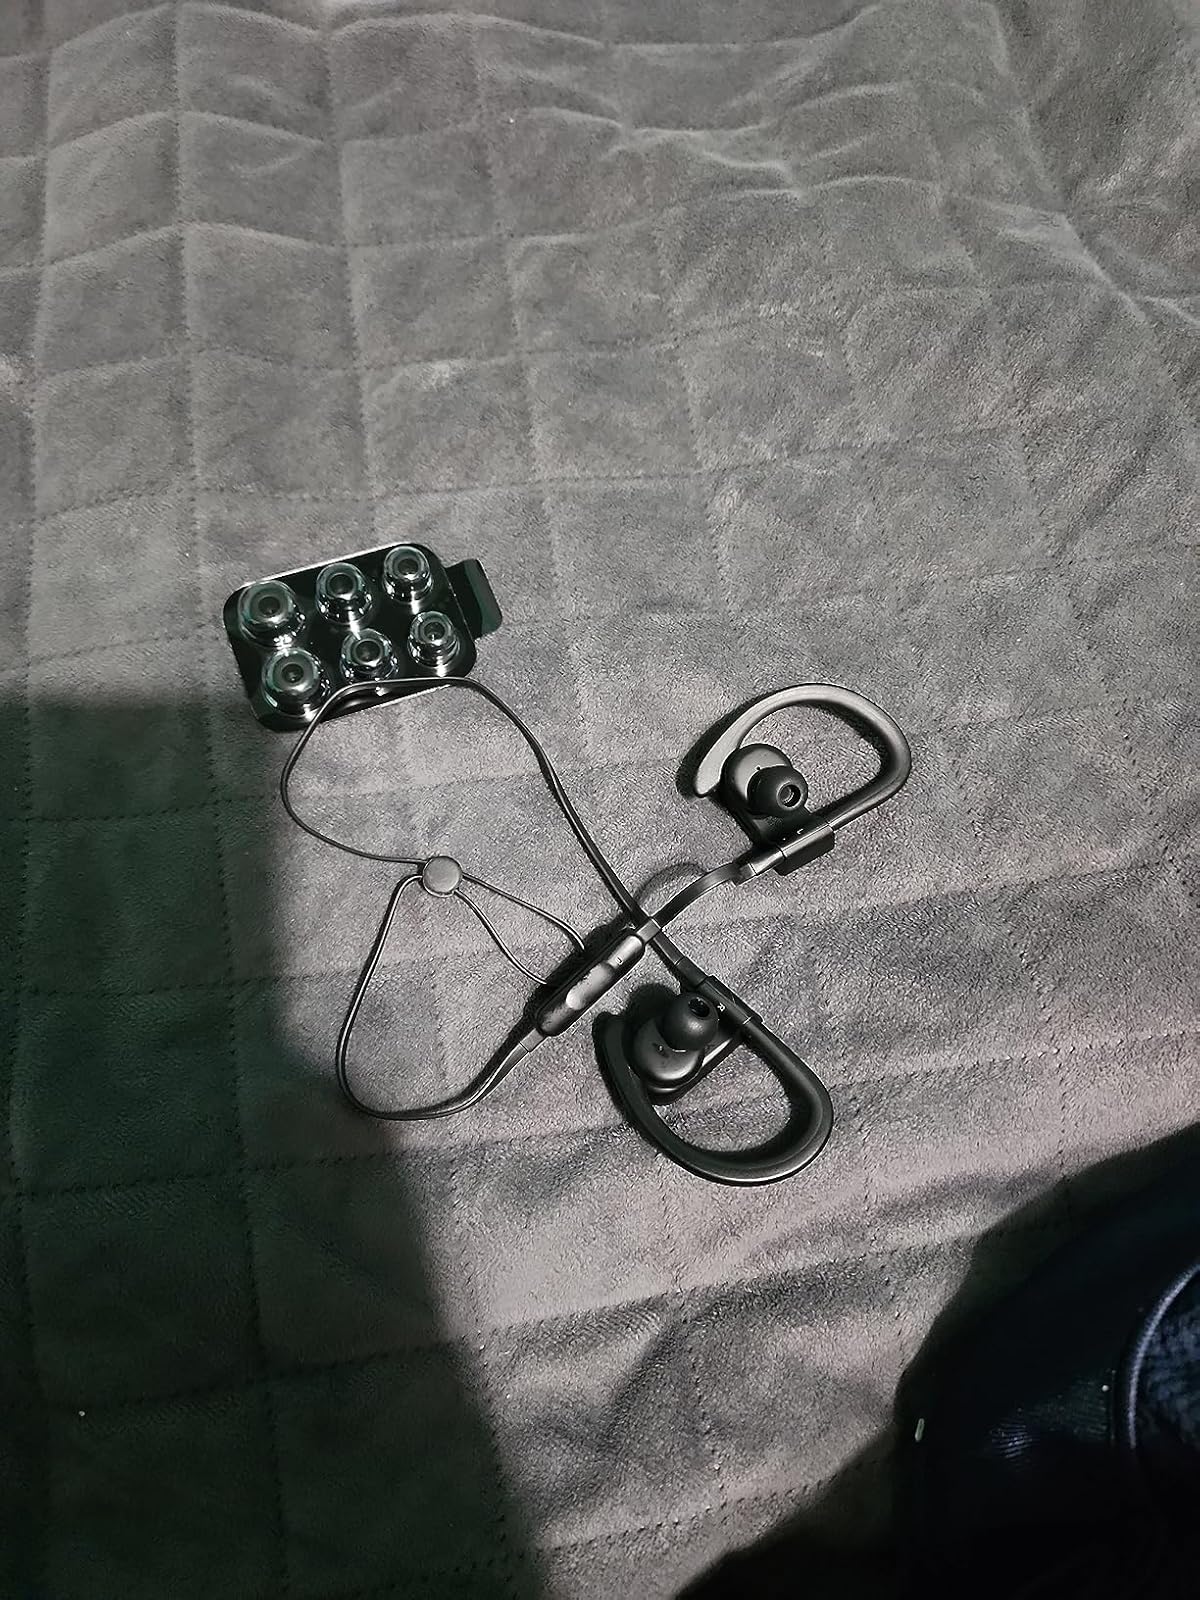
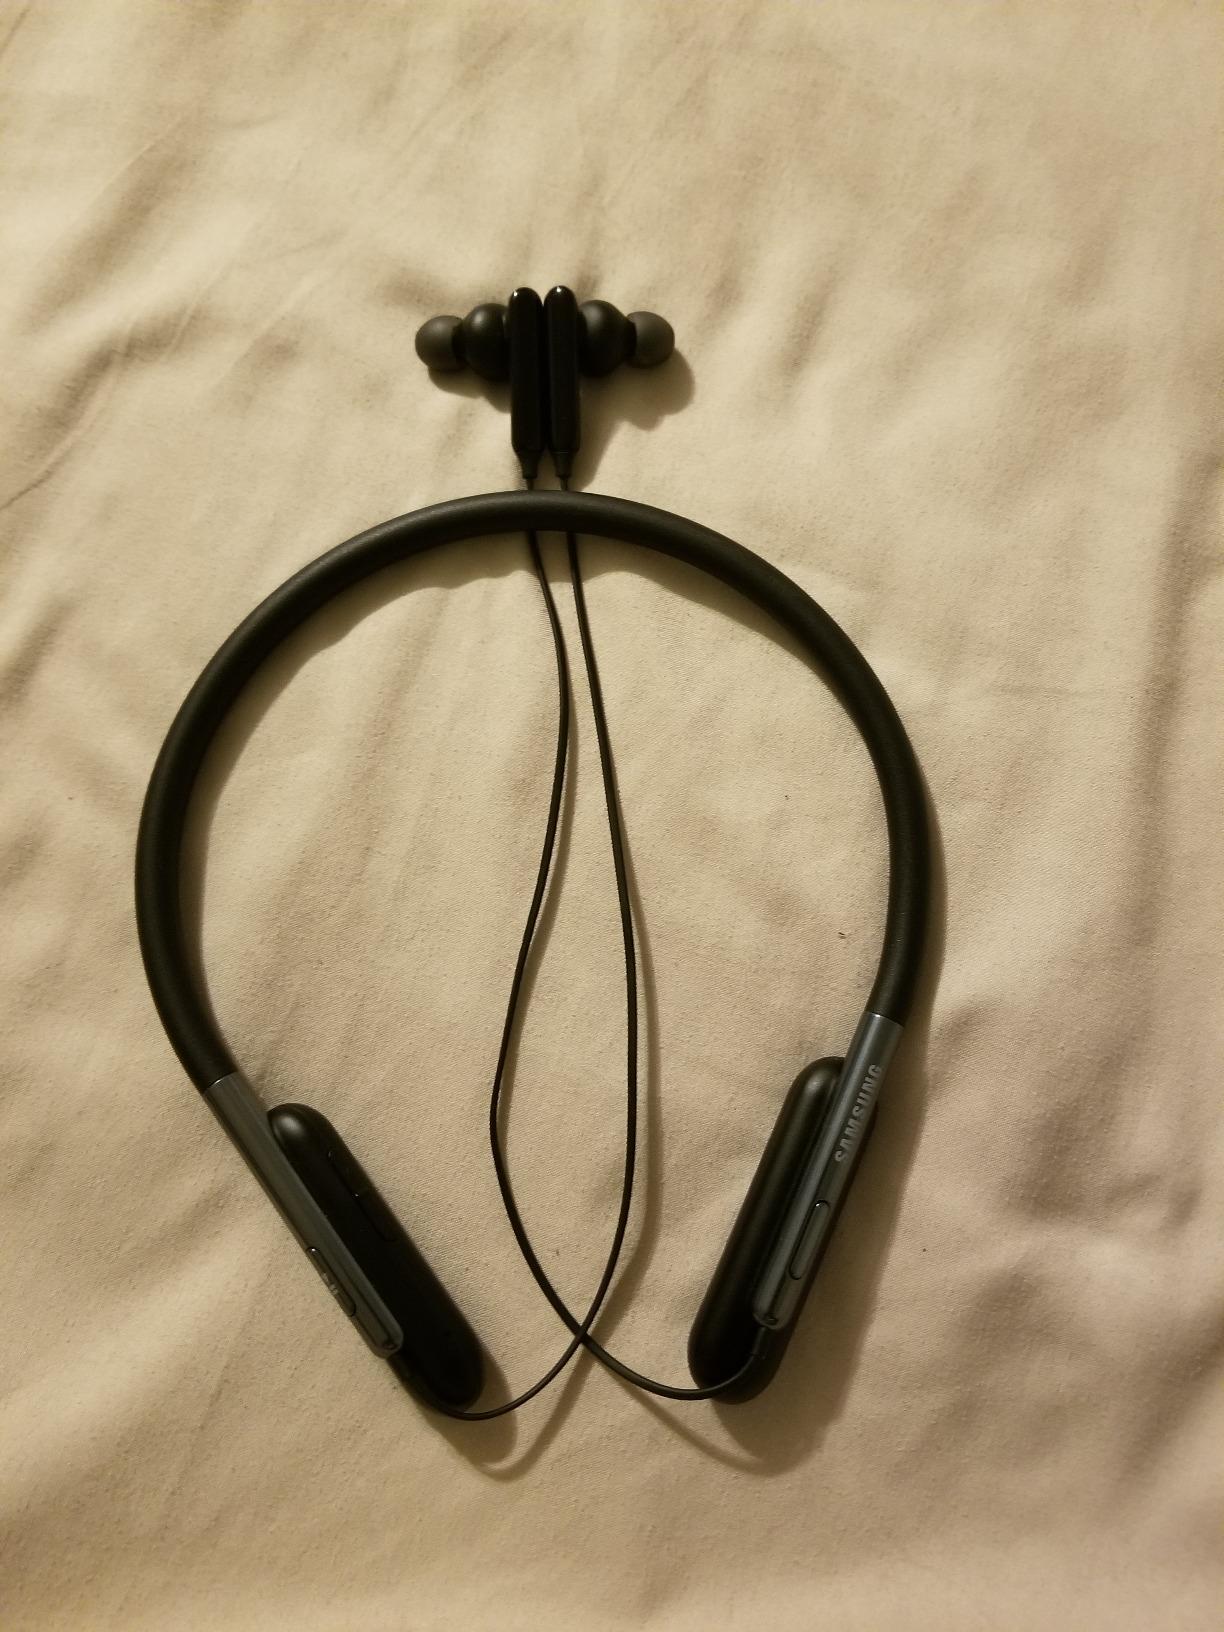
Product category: headphones
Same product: no